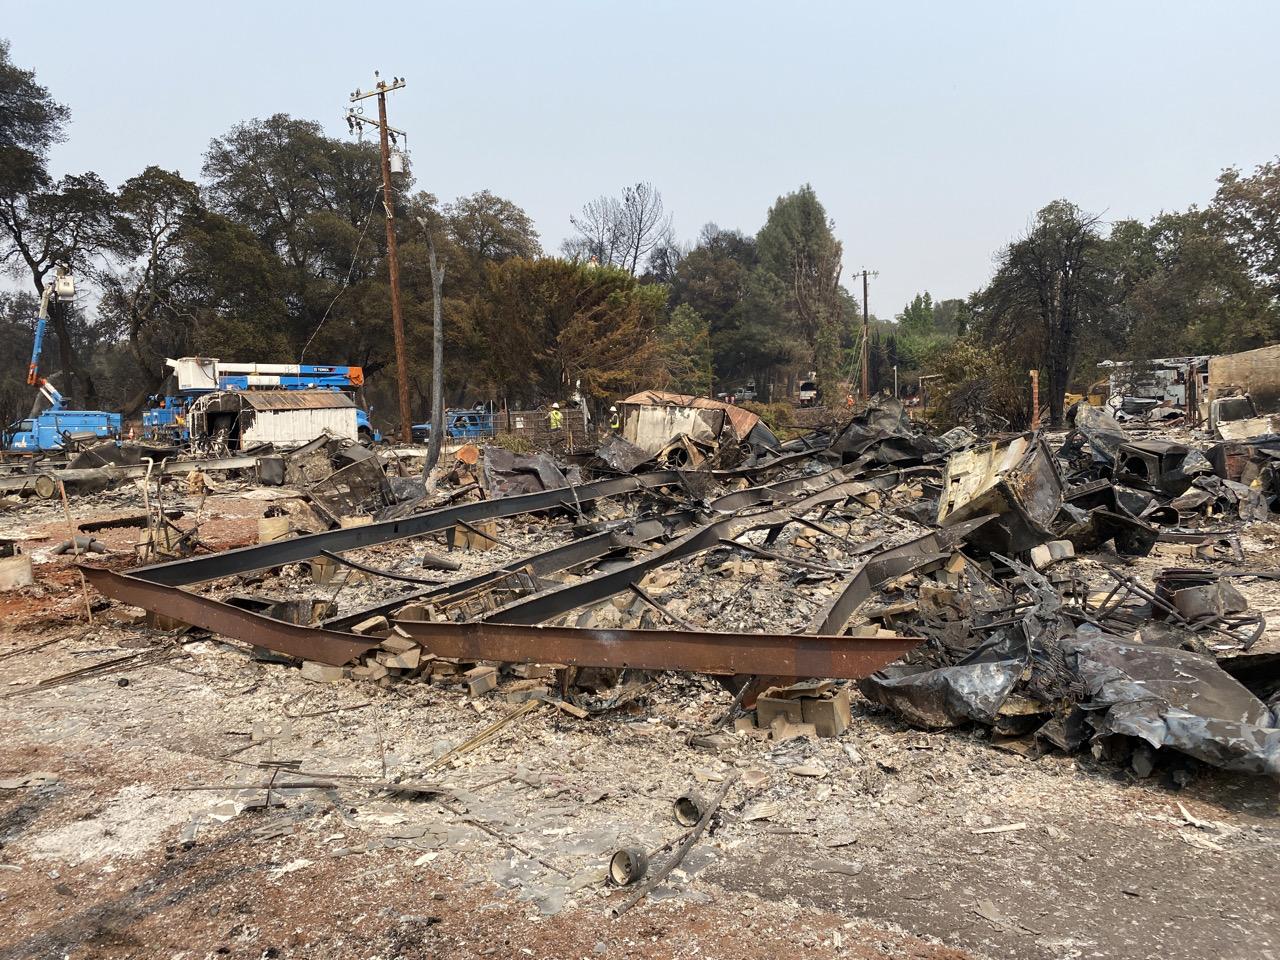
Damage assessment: destroyed